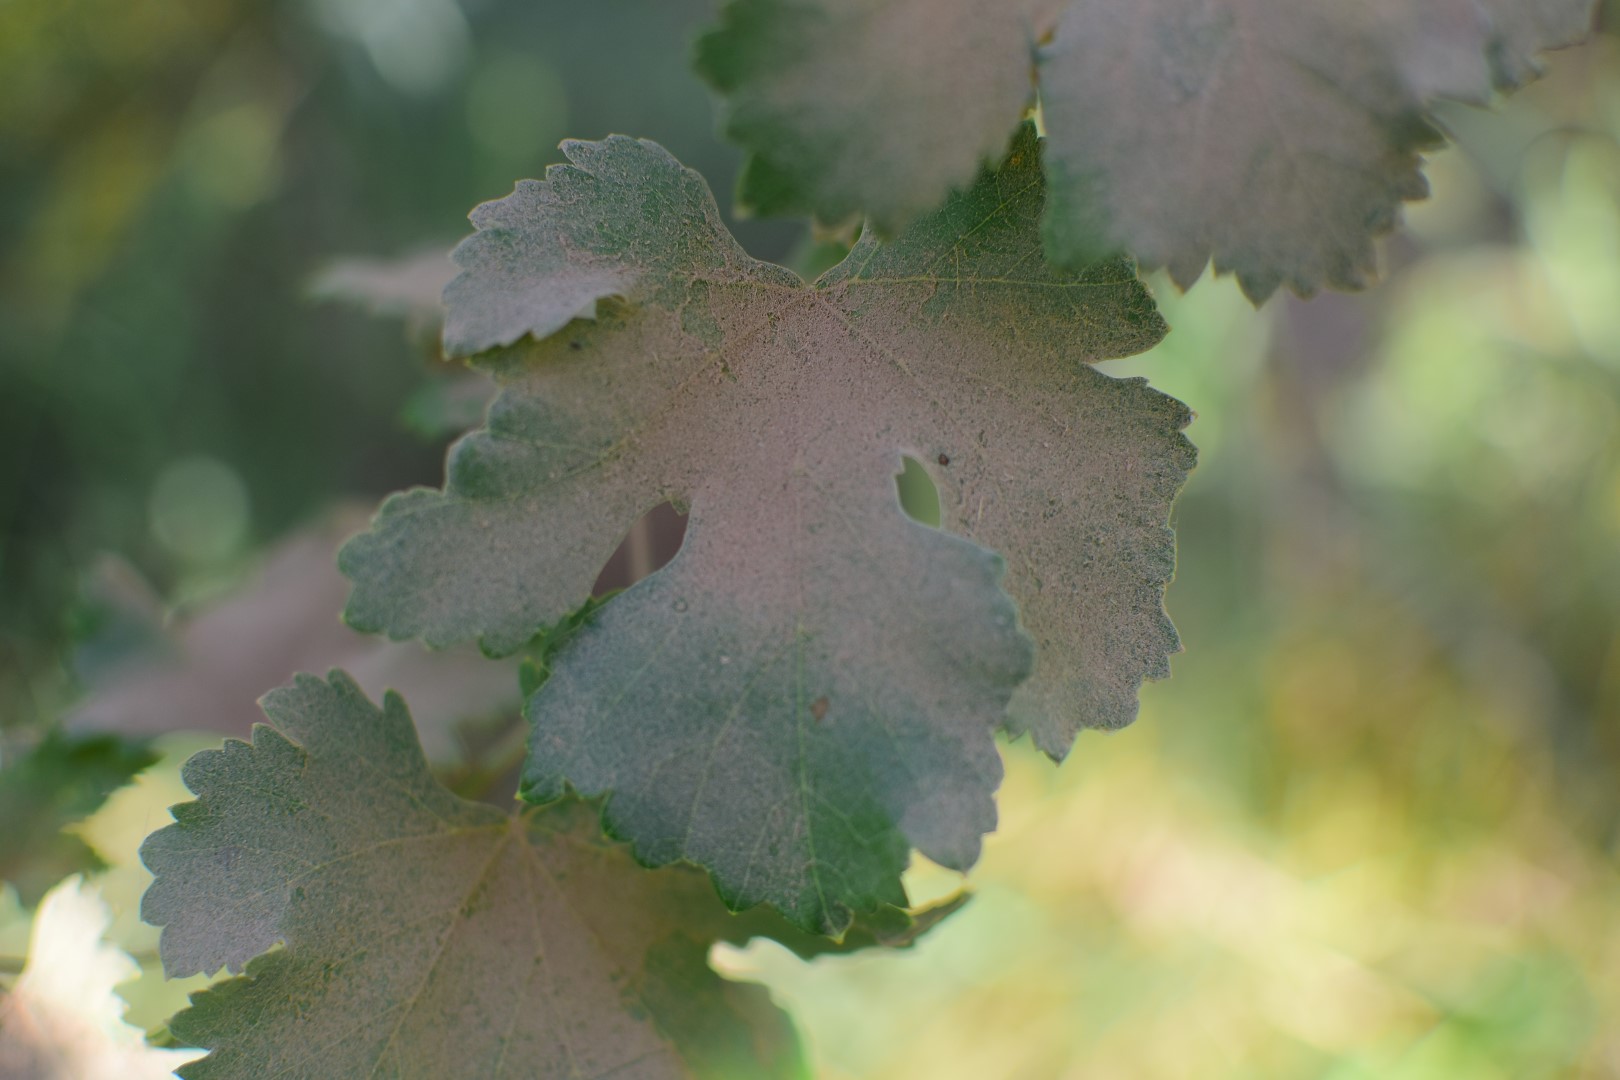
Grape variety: Deas Al-Annz